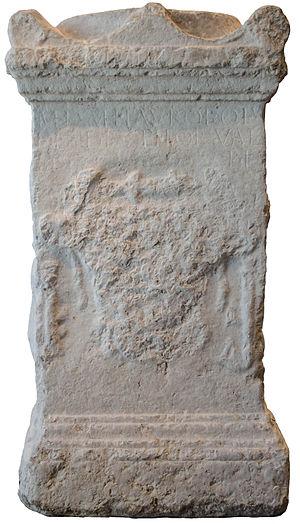
Autel taurobolique offert par les dendrophores de Valence, trouvé à Châteauneuf-sur-Isère. Musée des beaux-arts de Valence (Drôme, France). CIL XII, 1744
Un dendrophore, du latin dendrophorus directement issu du mot grec signifiant littéralement « porteur d’arbre », est dans l’Antiquité grecque et romaine une personne travaillant dans le domaine du bois : bûcheron, porteur de grumes, charpentier, menuisier, etc. Plus spécialement, le dendrophore est un officiant dans les cérémonies des cultes de Cybèle et d’Attis, chargé de porter le pin sacré représentant le corps d’Attis après sa mort.
Un autel taurobolique est un monument de pierre destiné à commémorer un sacrifice nommé taurobole, pratiqué en l’honneur de la déesse Cybèle, qui consiste à sacrifier un taureau, parfois un bélier.
Le musée d'art et d'archéologie de Valence est un musée de la ville de Valence situé au 4 place des Ormeaux, face à la cathédrale Saint-Apollinaire dans le quartier du Vieux Valence.